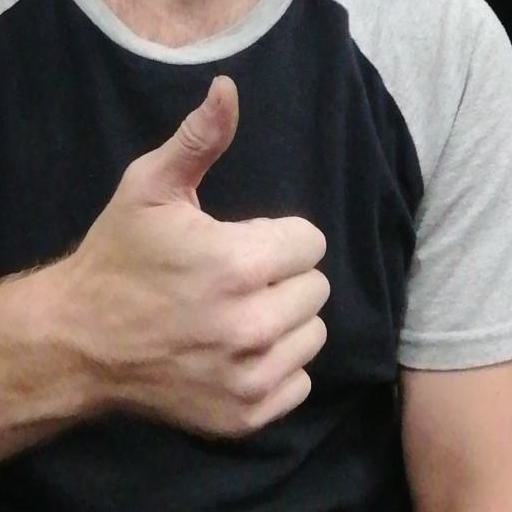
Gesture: like